VAW-113

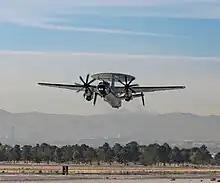
VAW-113 E-2D Hawkeye takes off at Nellis Air Force Base in 2022

In 2010 VAW-113 completed a work-up cycle which included the multinational RIMPAC 2010. In February 2011, the squadron deployed aboard the USS "Ronald Reagan" in support of Operation New Dawn in Iraq and Operation Enduring Freedom in Afghanistan. In March, during the transit across the Pacific, the squadron was called into action following the devastating 2011 Tōhoku earthquake and tsunami in Japan. The squadron provided the airborne command of the relief effort using their Hawkeye 2000s in Operation Tomodachi. Commander of Naval Air Forces awarded the squadron with their tenth Battle "E" Award for their efforts.